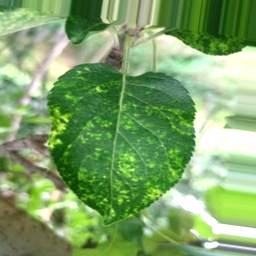
Label: Apple_Mosaic